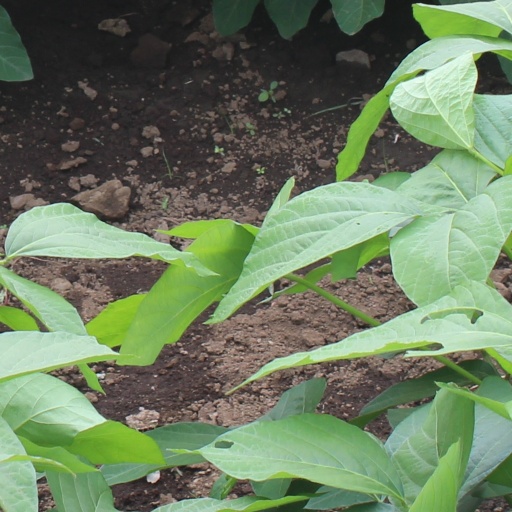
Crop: soybean